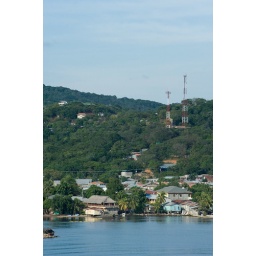
Looking over the 9th floor balcony from our Carnival Cruise ship as we were leaving Honduras